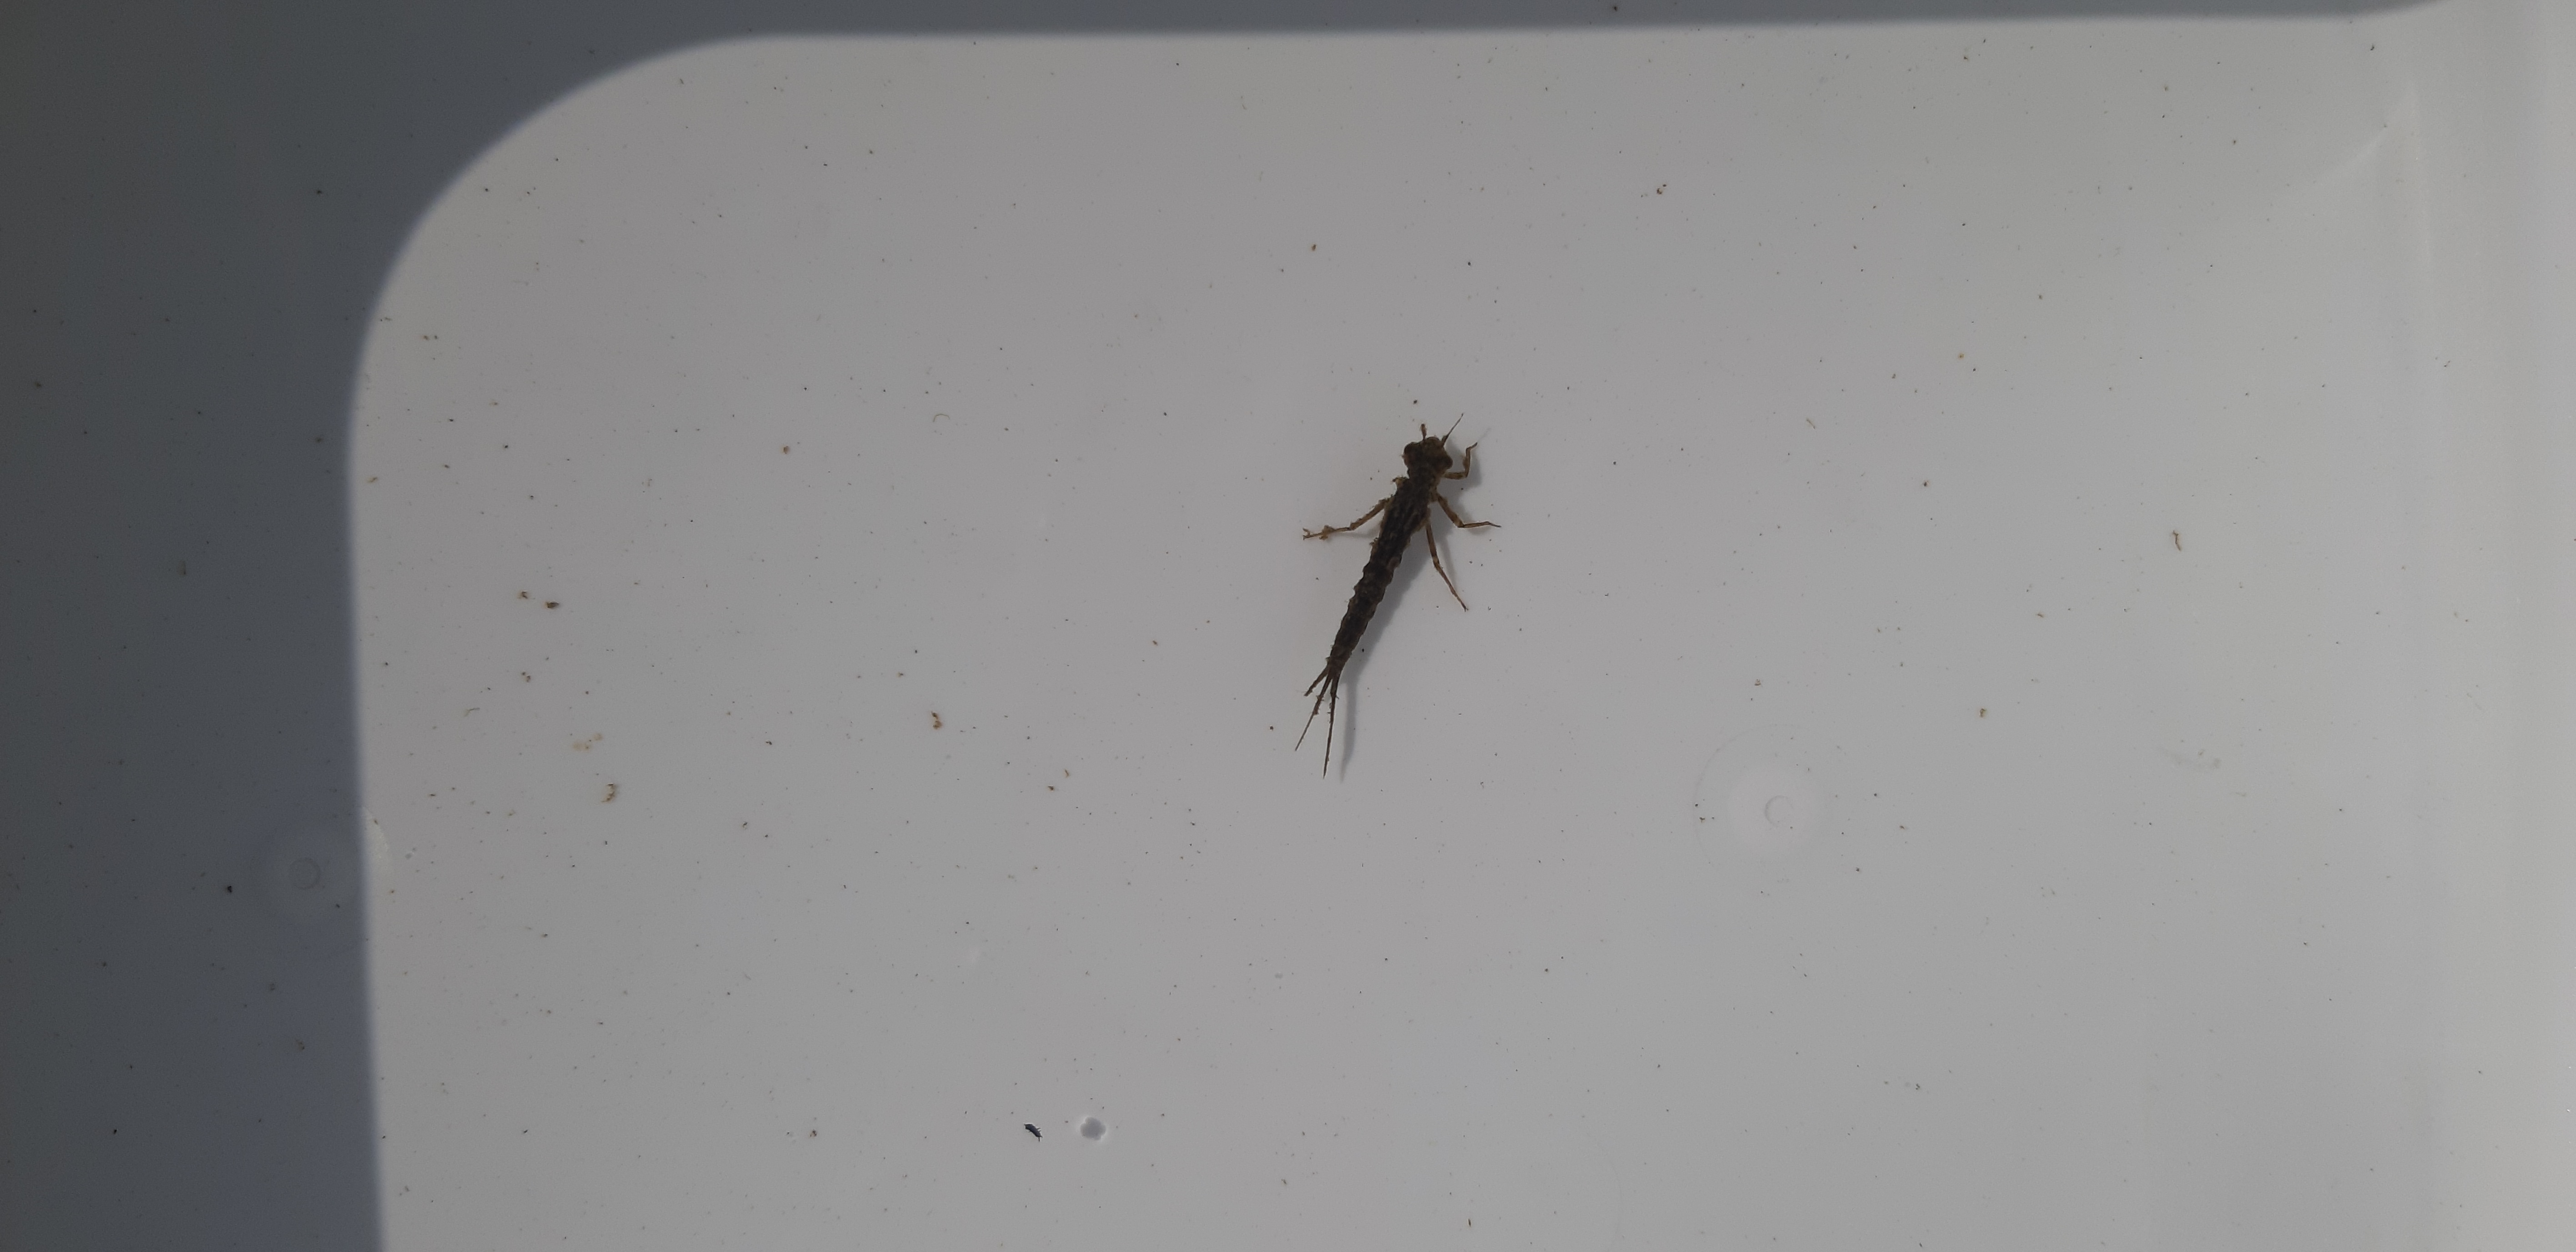
Macroinvertebrate group: damselflies